Liliana Heker

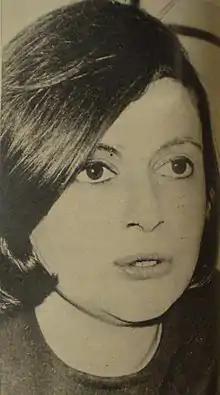
Liliana Heker

Liliana Heker (born 1943) is an Argentine writer. She wrote and edited left-wing literary journals during the Dictatorship in the 1970s and 1980s, using veiled critiques as a means of protest and engaging in vigorous debate with exiled writers such as Julio Cortázar.